22nd Massachusetts Infantry Regiment

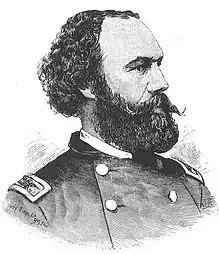
Col. Jesse Gove, commander of the 22nd during the Peninsular dampaign, was killed at the Battle of Gaines' Mill.

Henry Wilson, a Senator from Massachusetts and chairman of the Senate's Committee on Military Affairs, witnessed the First Battle of Bull Run on July 21, 1861. The disastrous defeat of the Union army convinced Wilson, and the federal government in general, of the urgent need for more troops. Immediately after the battle, Wilson promised both President Abraham Lincoln and Massachusetts Governor John Andrew that he would raise a full brigade including units of infantry, artillery, cavalry and sharpshooters.